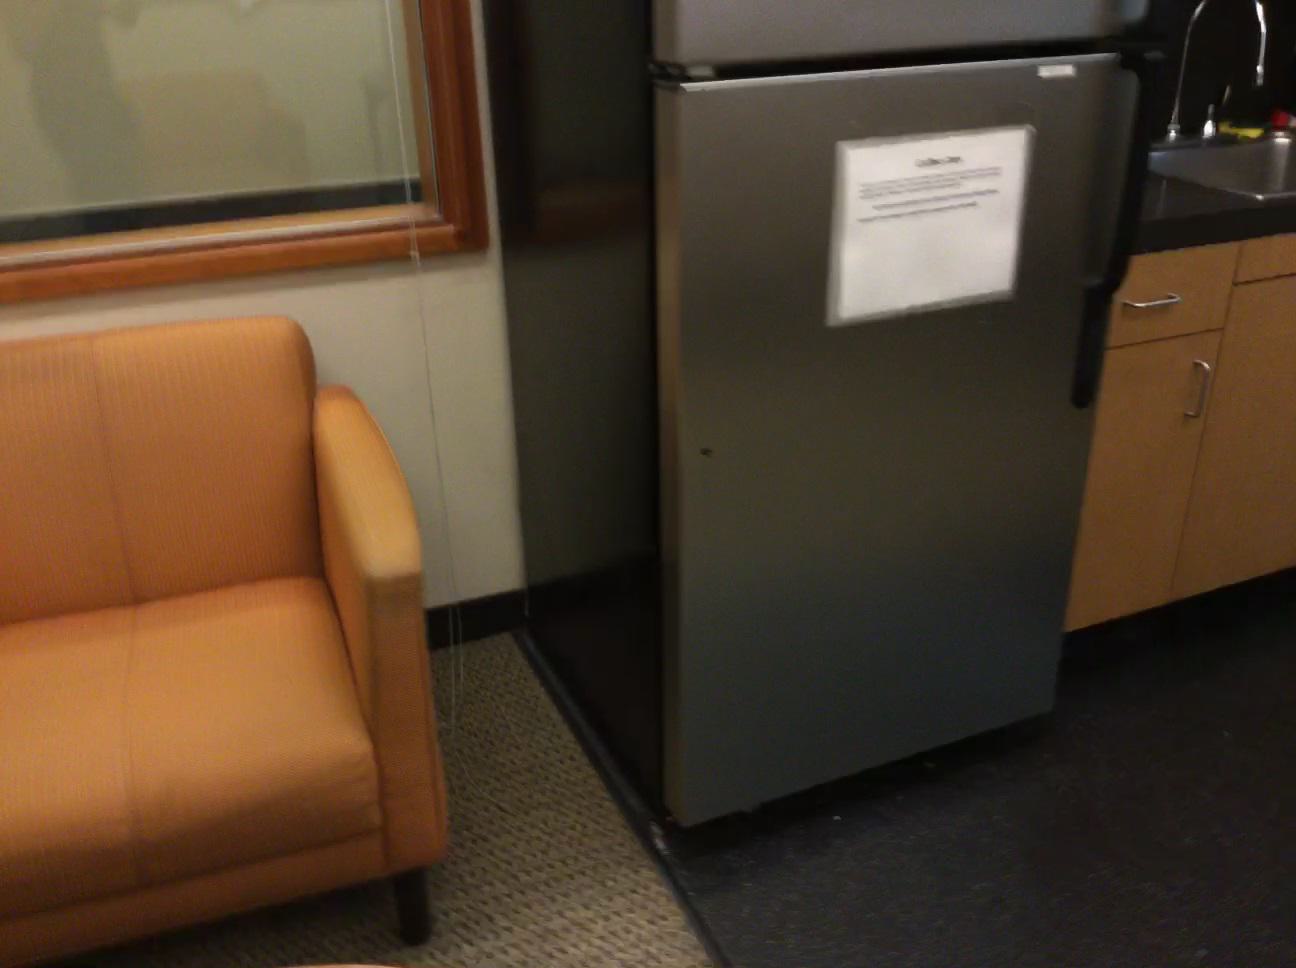
Question: Can the chair fit in front of the window from the camera's perspective? Final answer should be yes or no.
Answer: Yes